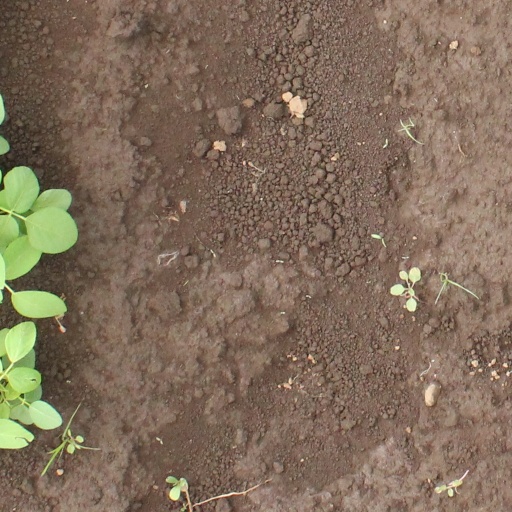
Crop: soybean